Aitutaki

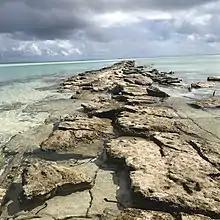
Looking out across the atoll

Polynesians first settled Aitutaki around AD 1225–1430. They maintained voyaging contact over a wide area, for the geochemical source of basalt adze heads found in this island can be traced back to quarries on Samoa to the west and the Society Islands to the east. According to oral tradition, the island was named by Te Erui, who raised it from the ocean after traveling from Avaiki. Other traditions identify various settlers, including Ru, Te Munakorero, Kai, Ui-tario, and Ruatapu.